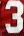
Number: 3